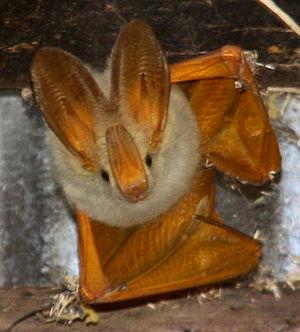
Lavia frons est une espèce de chauves-souris de la famille des Megadermatidae. C'est l'unique espèce du genre Lavia.